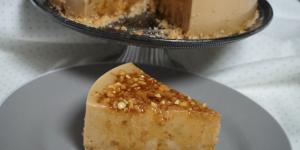
tarta de turron sin horno